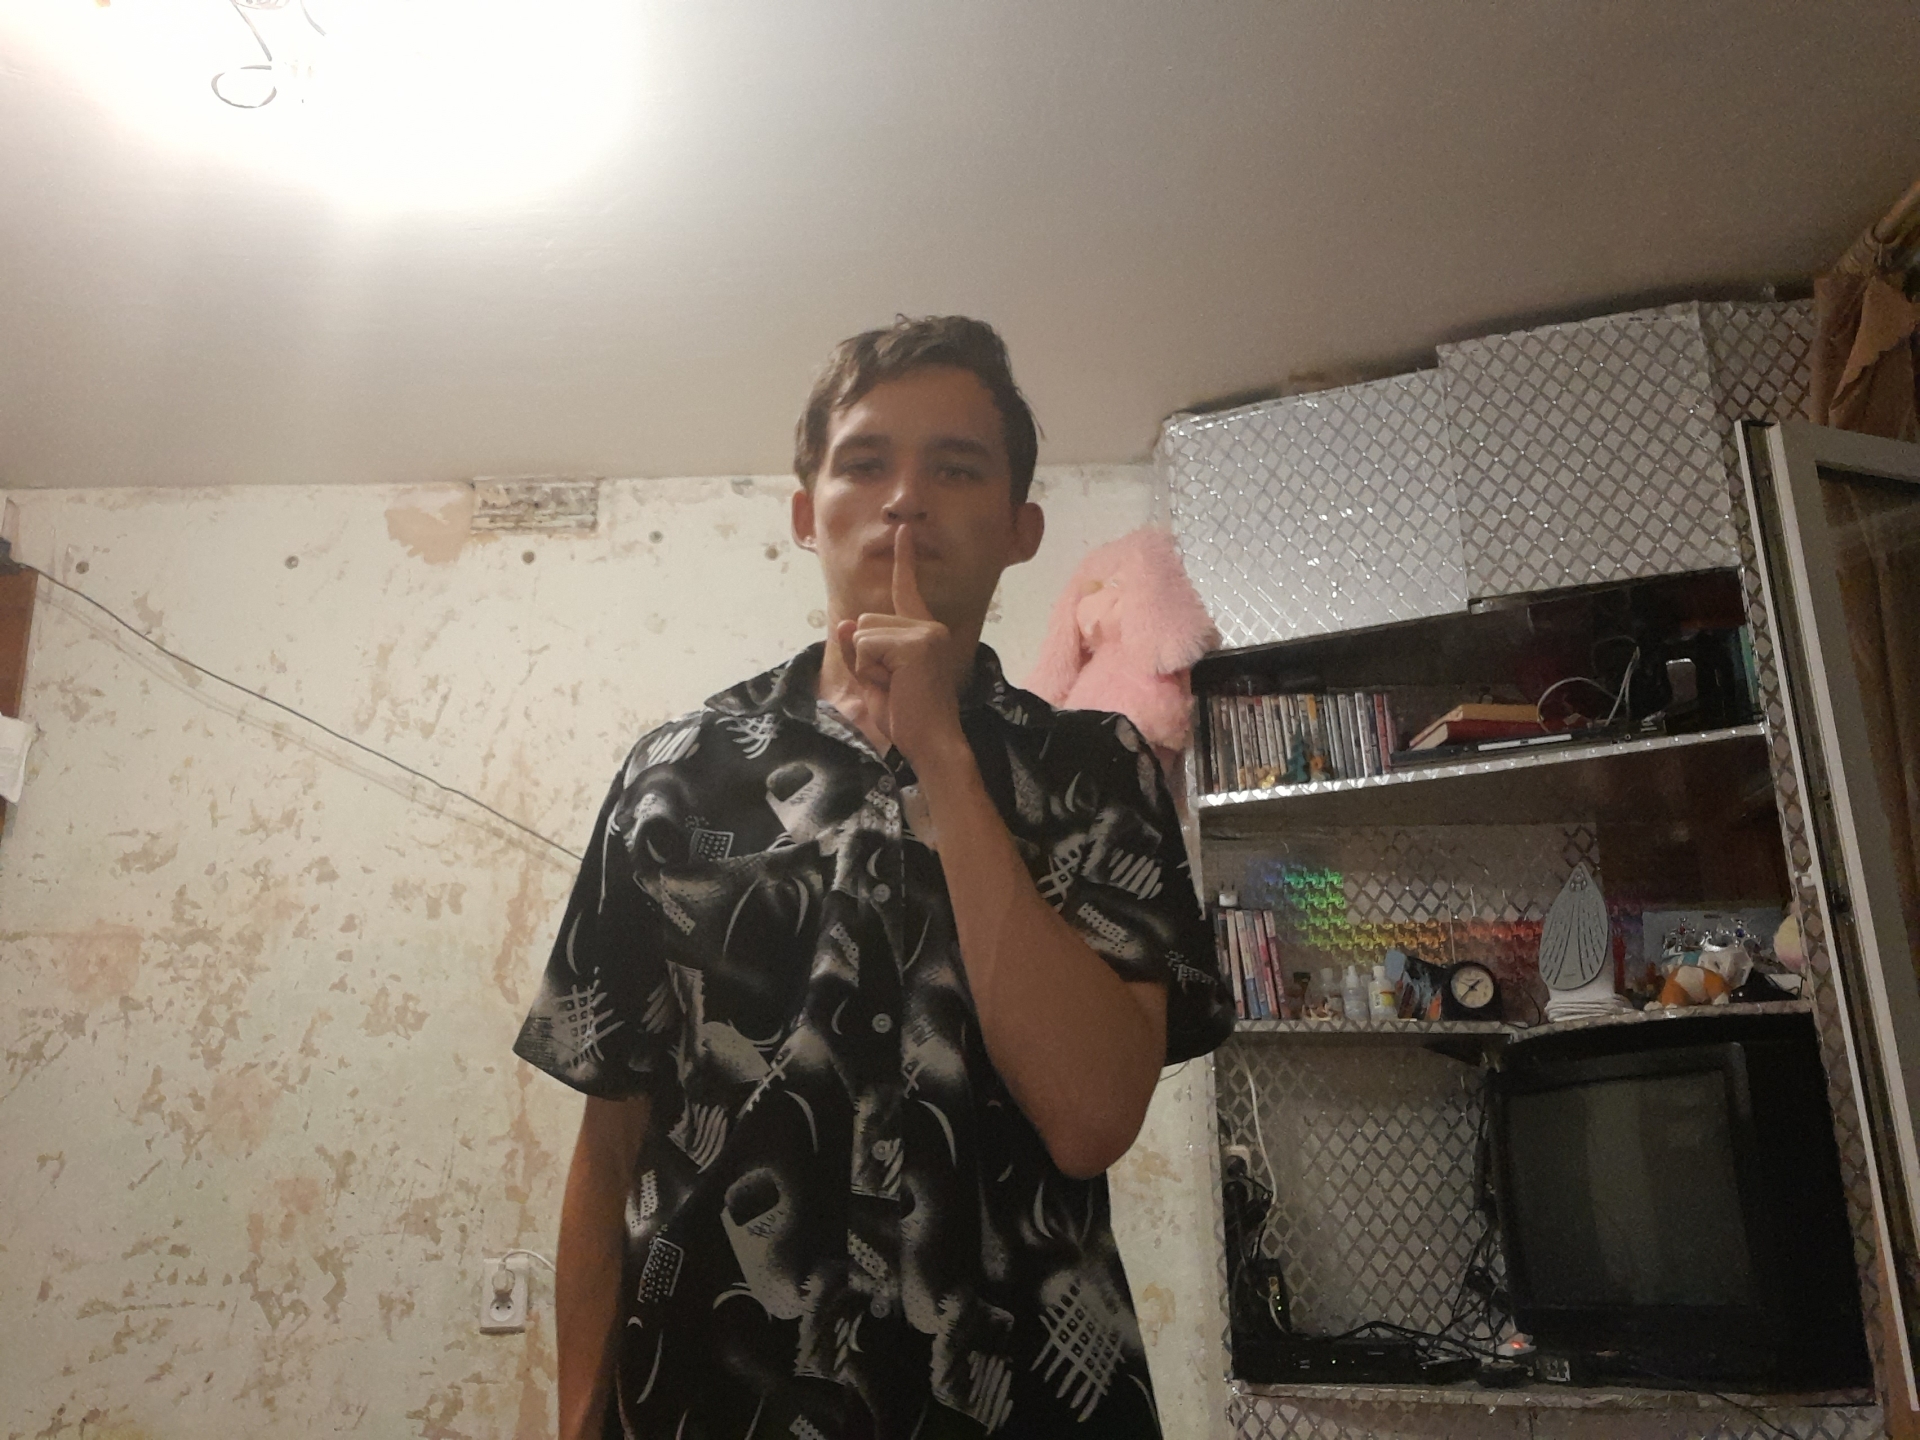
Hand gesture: mute